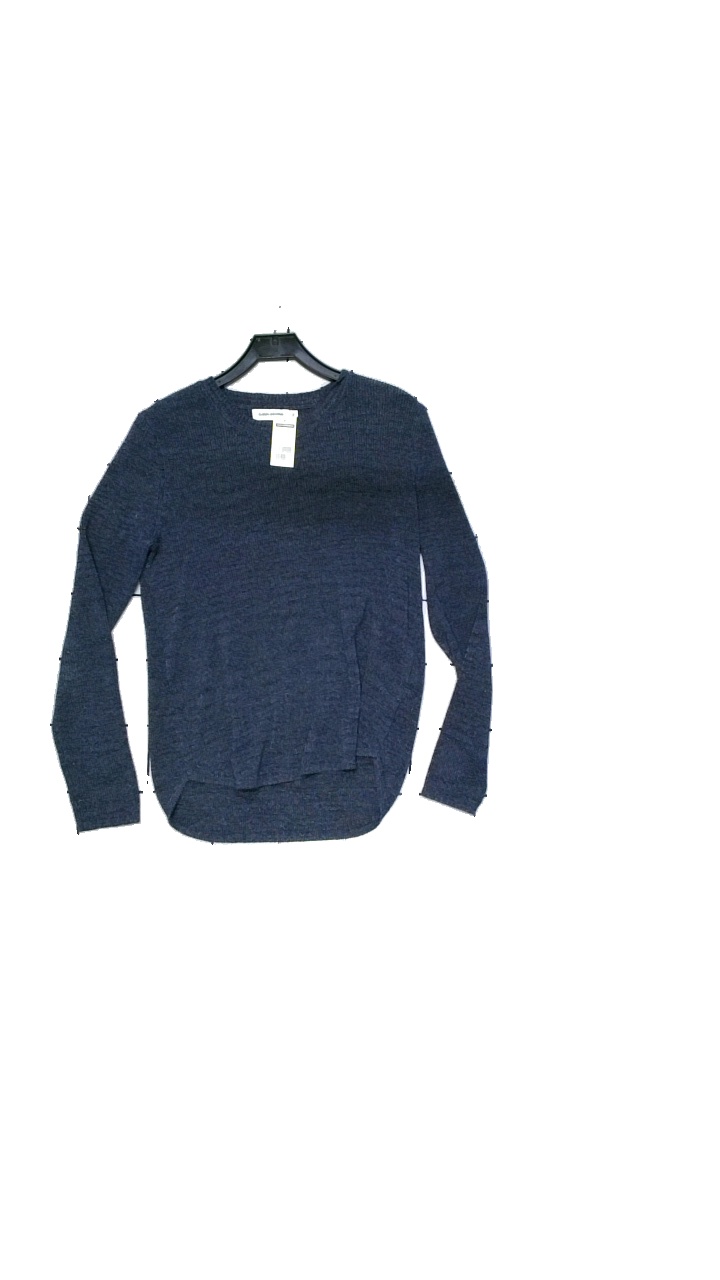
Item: Sweater (Ladies)
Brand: Carin Wester
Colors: Blue
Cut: Regular
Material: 96% cotton, 4% polyester
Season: Autumn
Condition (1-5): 4
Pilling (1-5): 5
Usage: Reuse
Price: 100-150